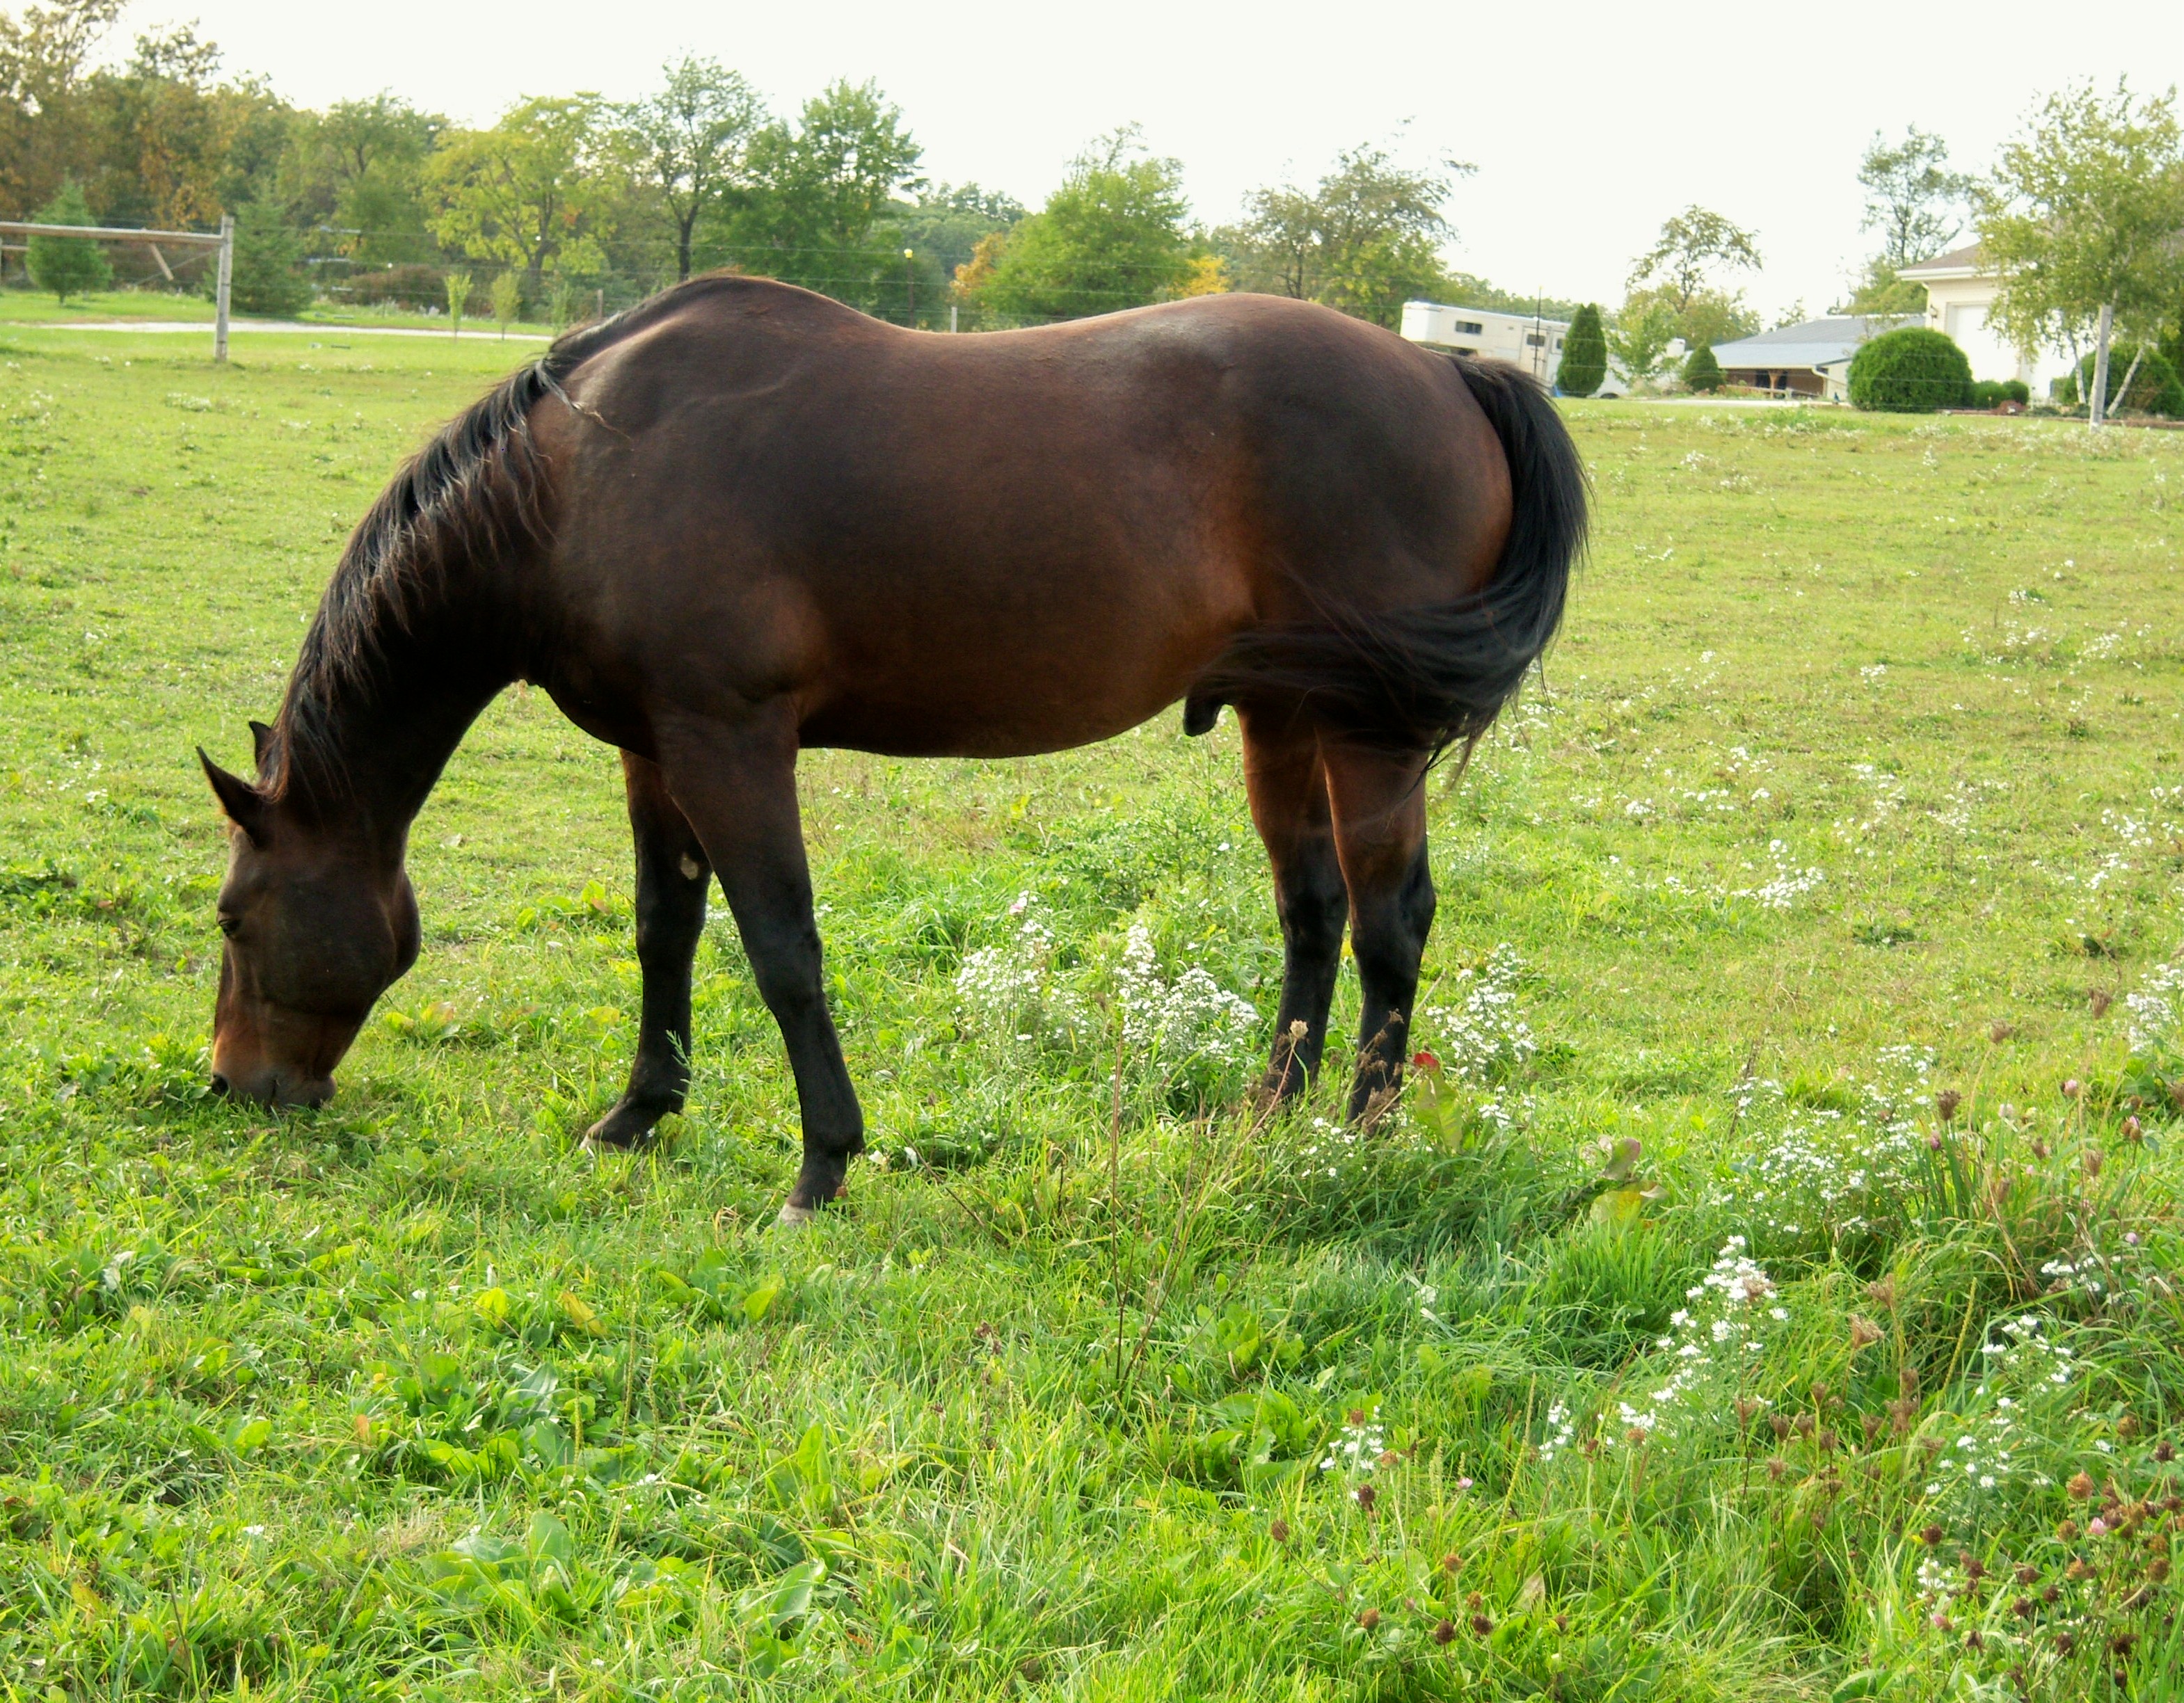
grass, meadow, prairie, pasture, grazing, horse, mammal, stallion, mane, fauna, horses, grassland, vertebrate, mare, foal, wisconsin, pack animal, horse like mammal, mustang horse